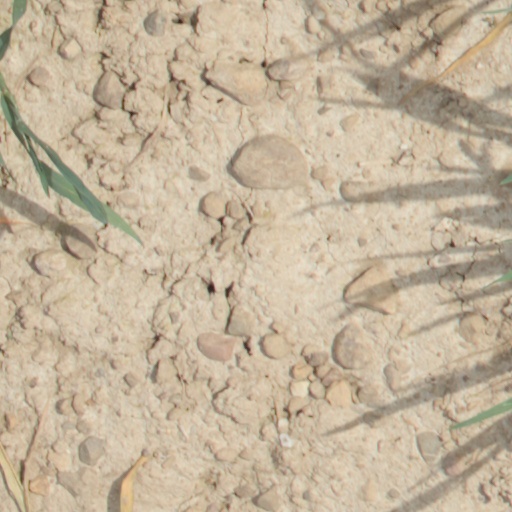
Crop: wheat